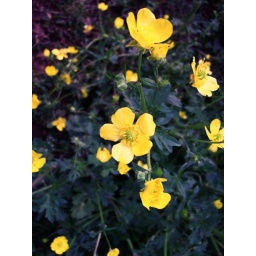
in a field behind my house